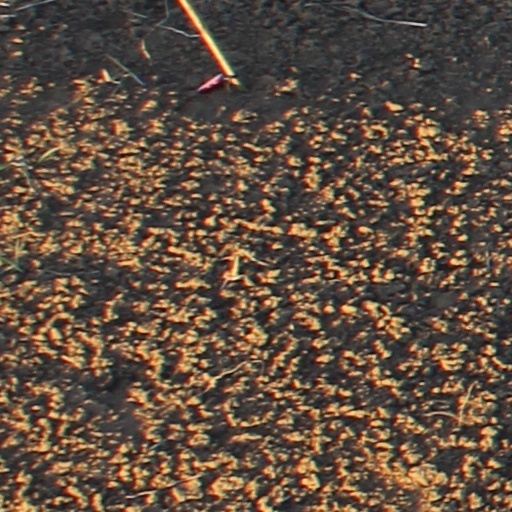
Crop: wheat